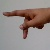
The image shows a hand gesture representing the letter 'P' in Indian Sign Language.